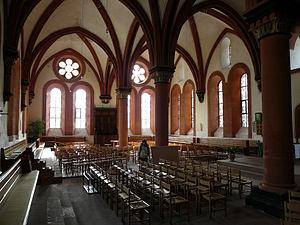
L’abbaye de Schönau est une ancienne abbaye cistercienne, située en Bade-Wurtemberg. Fondée au milieu du XIIᵉ siècle, elle est fermée par la Réforme en 1556 ; son église est détruite, mais le réfectoire est préservé ; il a été transformé en église paroissiale luthérienne.